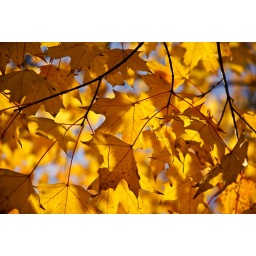
A yellow maple tree in Woodstock, Vermont.